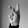
ASL letter: K